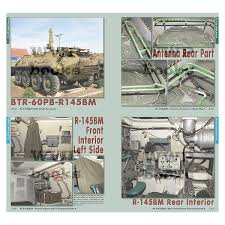
Label: BTR